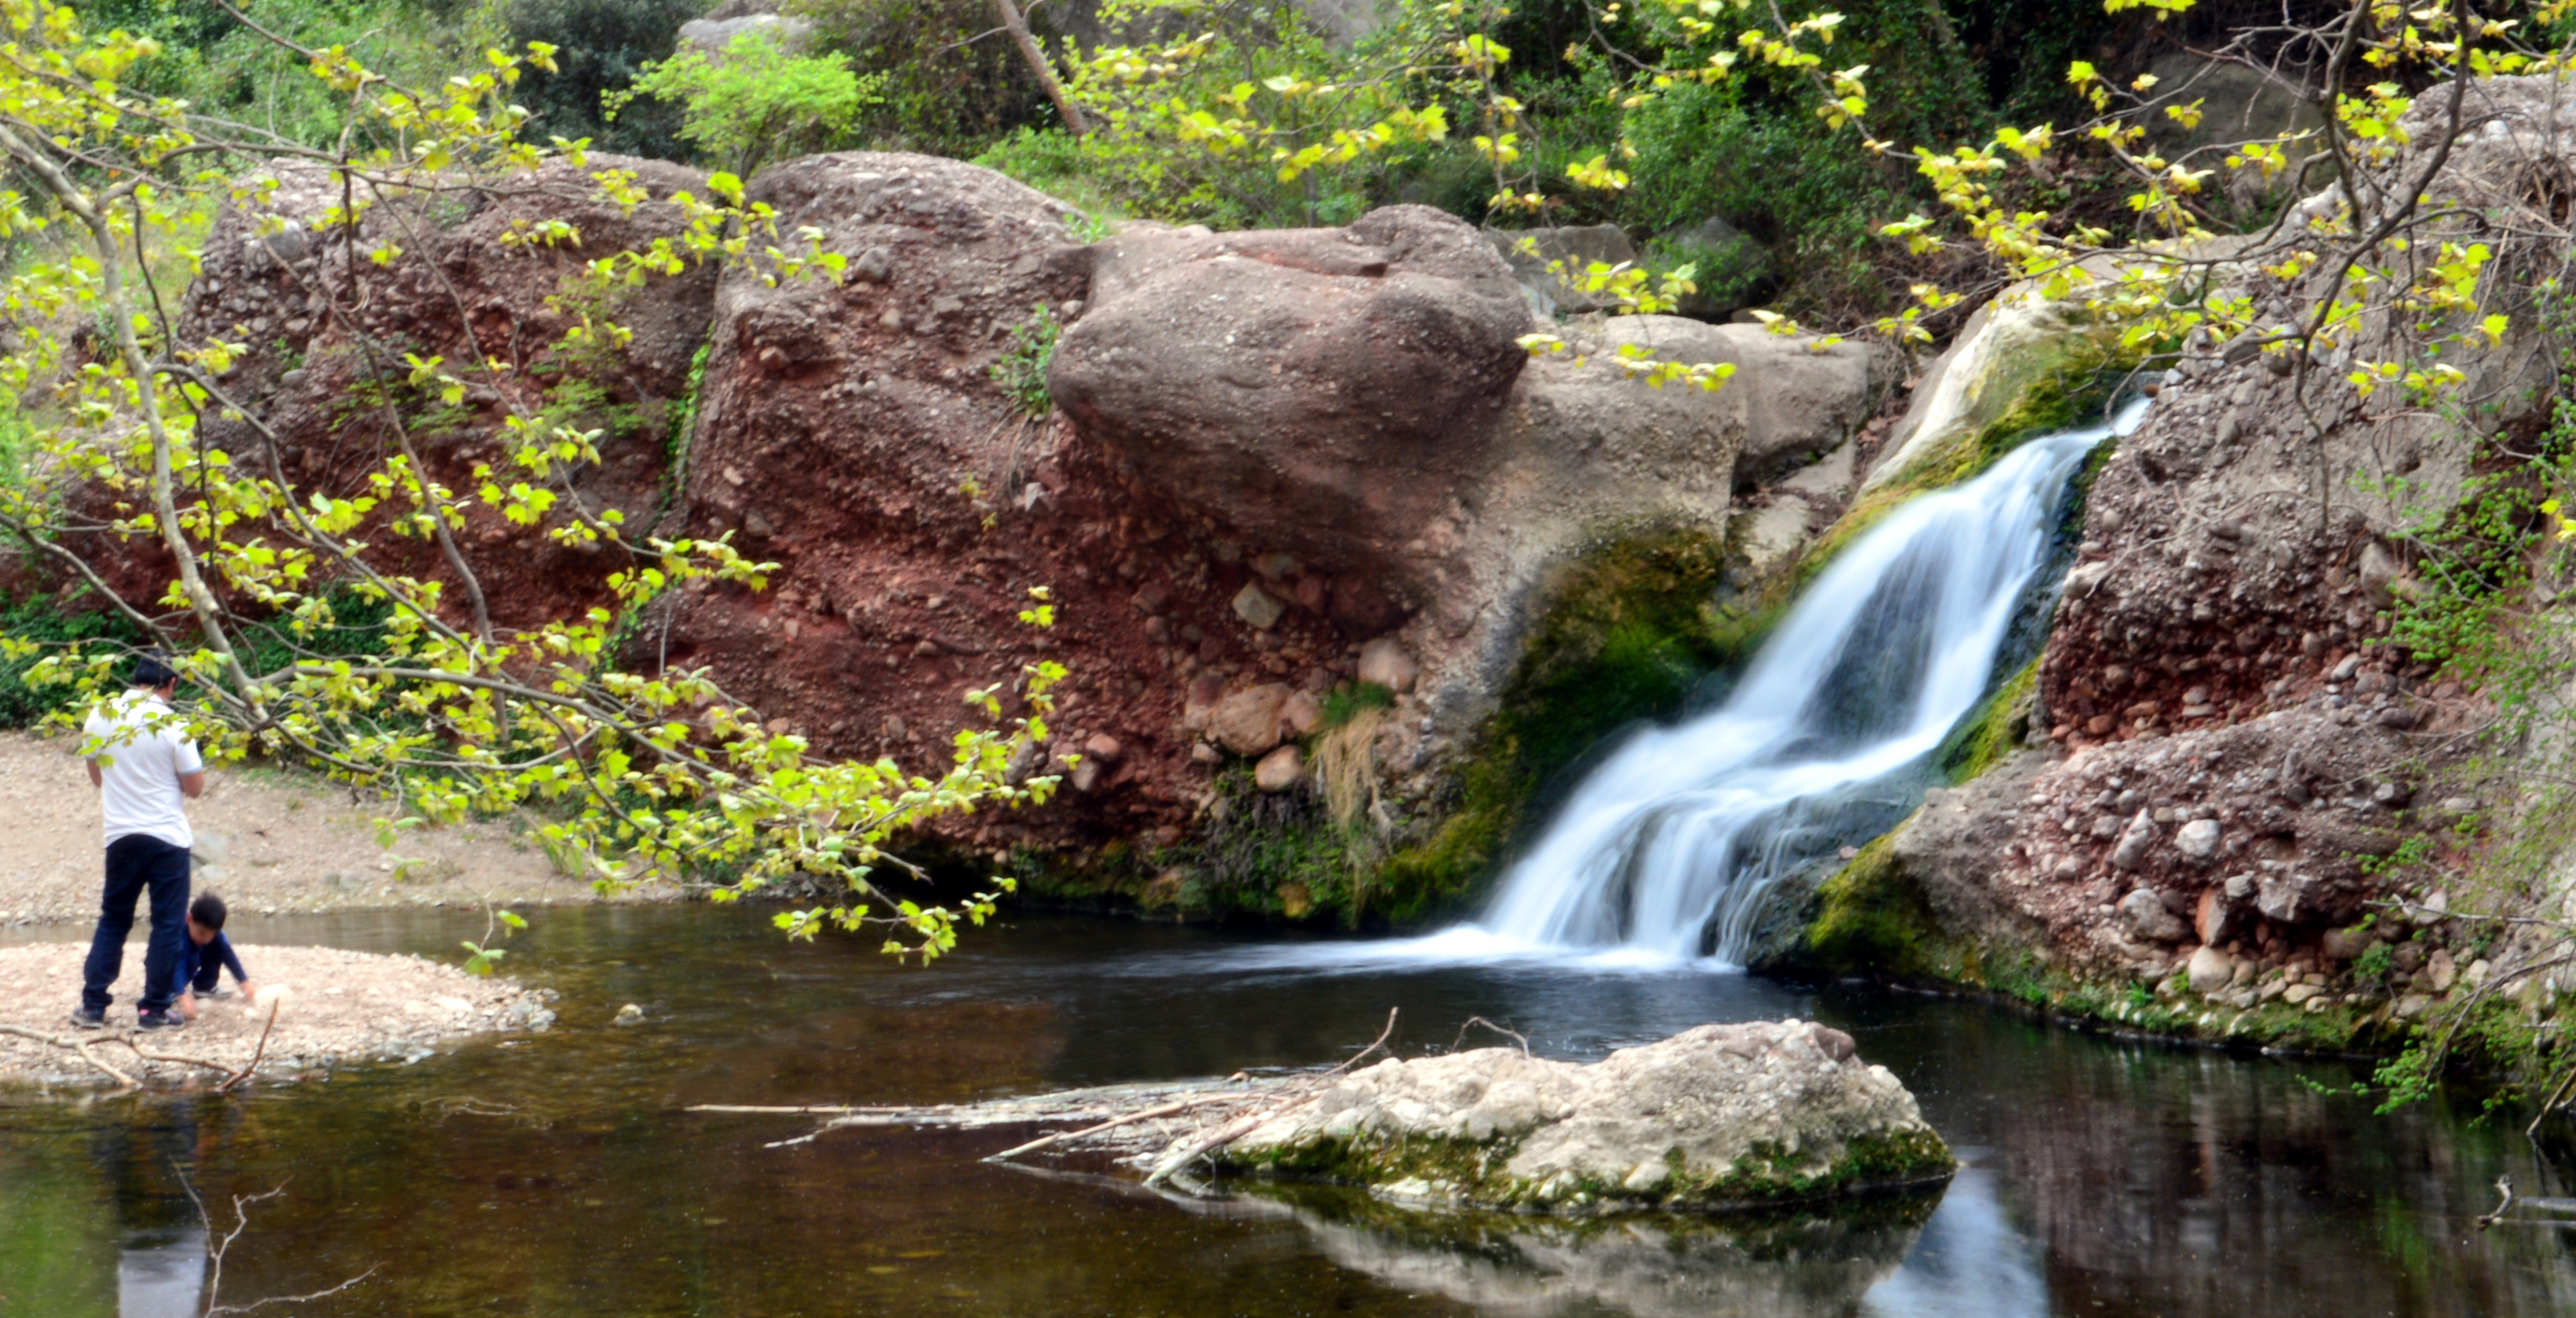
water, nature, rock, waterfall, flower, lake, river, stream, spring, cascade, rapid, botany, body of water, lac, agua, eau, naturaleza, wasser, see, wasserfall, roca, longexposure, cascada, primavera, natur, lago, printemps, felsen, natura, water feature, rocher, watercourse, roccia, acqua, aigua, llac, cascata, fr hling